Alessandro Del Piero

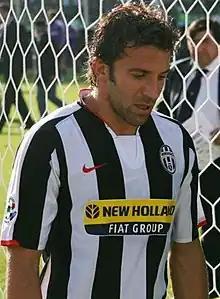
Del Piero during the 2007–08 season against Fiorentina

Following Juventus's return to Serie A, Del Piero was locked in months of fractious negotiations over the signing of a new contract with Juventus' new management. After successfully negotiating a new contract till 30 June 2010, he was greeted with news of the birth of his first child. This was quite a staggering turnaround in his fortunes, as only two weeks earlier, he was dropped by Claudio Ranieri for the Serie A match with Fiorentina, and was then axed from Roberto Donadoni's Italy squad for the games with Georgia and South Africa.